Afghan Air Force

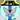
The Royal Afghan Air Force sleeve patch in 1961

By 1960, the Royal Afghan Air Force consisted of approximately 100 combat aircraft including MiG-15 fighters, Il-28 light bombers, transports, and a few helicopters. Also by that time, a small number of Afghan pilots were undergoing undergraduate pilot training in the United States, while others attended training in the Soviet Union, India, and several European countries. In 1973 King Zahir Shah was deposed and Mohammed Daoud Khan became the country's president. During his five years in power, until the Saur Revolution of 1978, Daoud gained Soviet assistance to upgrade the capabilities and increase the size of the Afghan Air Force, introducing newer models of Soviet MiG-21 fighters and An-24 and An-26 transports. In 1979 the Air Force lost four Mi-8s. Improvements in the early-to-mid-1970s notwithstanding, the Air Force remained relatively small until after the 1979–80 Soviet intervention in Afghanistan. While the Afghan Air Force was equipped with a large inventory – probably some 400 aircraft in the mid-1980s – many of them were manned and maintained by advisors from Czechoslovakia and Cuba. In many cases, the Soviets were reluctant to entrust Afghan pilots with either the latest aircraft models or high priority missions and, indeed, a number of Afghan pilots were equally reluctant to conduct air strikes against their countrymen. The Afghan Air Force was at its strongest in the 1980s and early 1990s, producing some concern on the part of neighboring countries. The Air Force had at least 7,000 personnel plus 5,000 foreign advisors. At its peak, the Air Force had at least 240 fixed-wing fighters, fighter-bombers and light bombers. Midway through the Soviet–Afghan War, one estimate listed the following inventory: